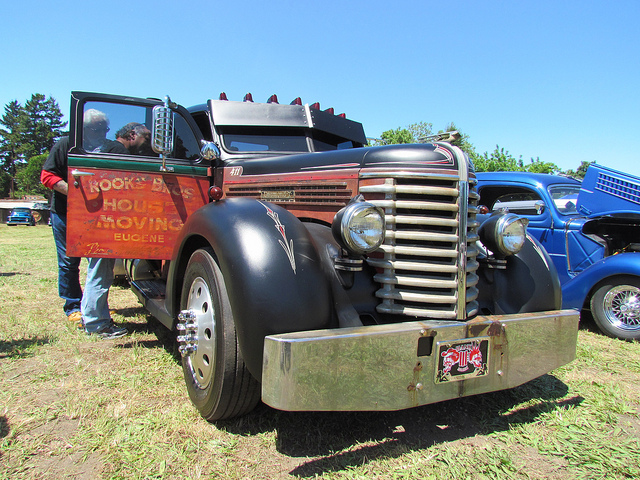
There are people that is looking inside the truck

The front of a red and black truck on a grassy field.